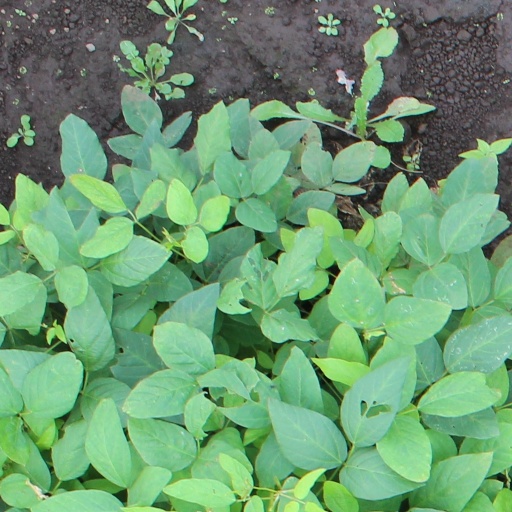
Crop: soybean